Johannes Blaskowitz

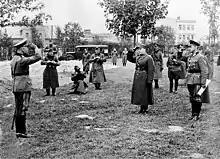
Tadeusz Kutrzeba surrenders the Polish capital of Warsaw to Blaskowitz (left), 27 September 1939

During the invasion of Poland, the 8th Army under Blaskowitz's command was responsible for the northern part of the front under Army Group South, led by Gerd von Rundstedt. The 8th Army saw heavy combat during the Battle of the Bzura and later besieged the Polish capital of Warsaw. On 28 September 1939, Blaskowitz accepted the surrender of General Tadeusz Kutrzeba and the Polish forces in Warsaw. After the campaign, he was awarded the Knight's Cross of the Iron Cross, promoted to Generaloberst and appointed as Commander-in-Chief East in Poland on 20 October 1939.